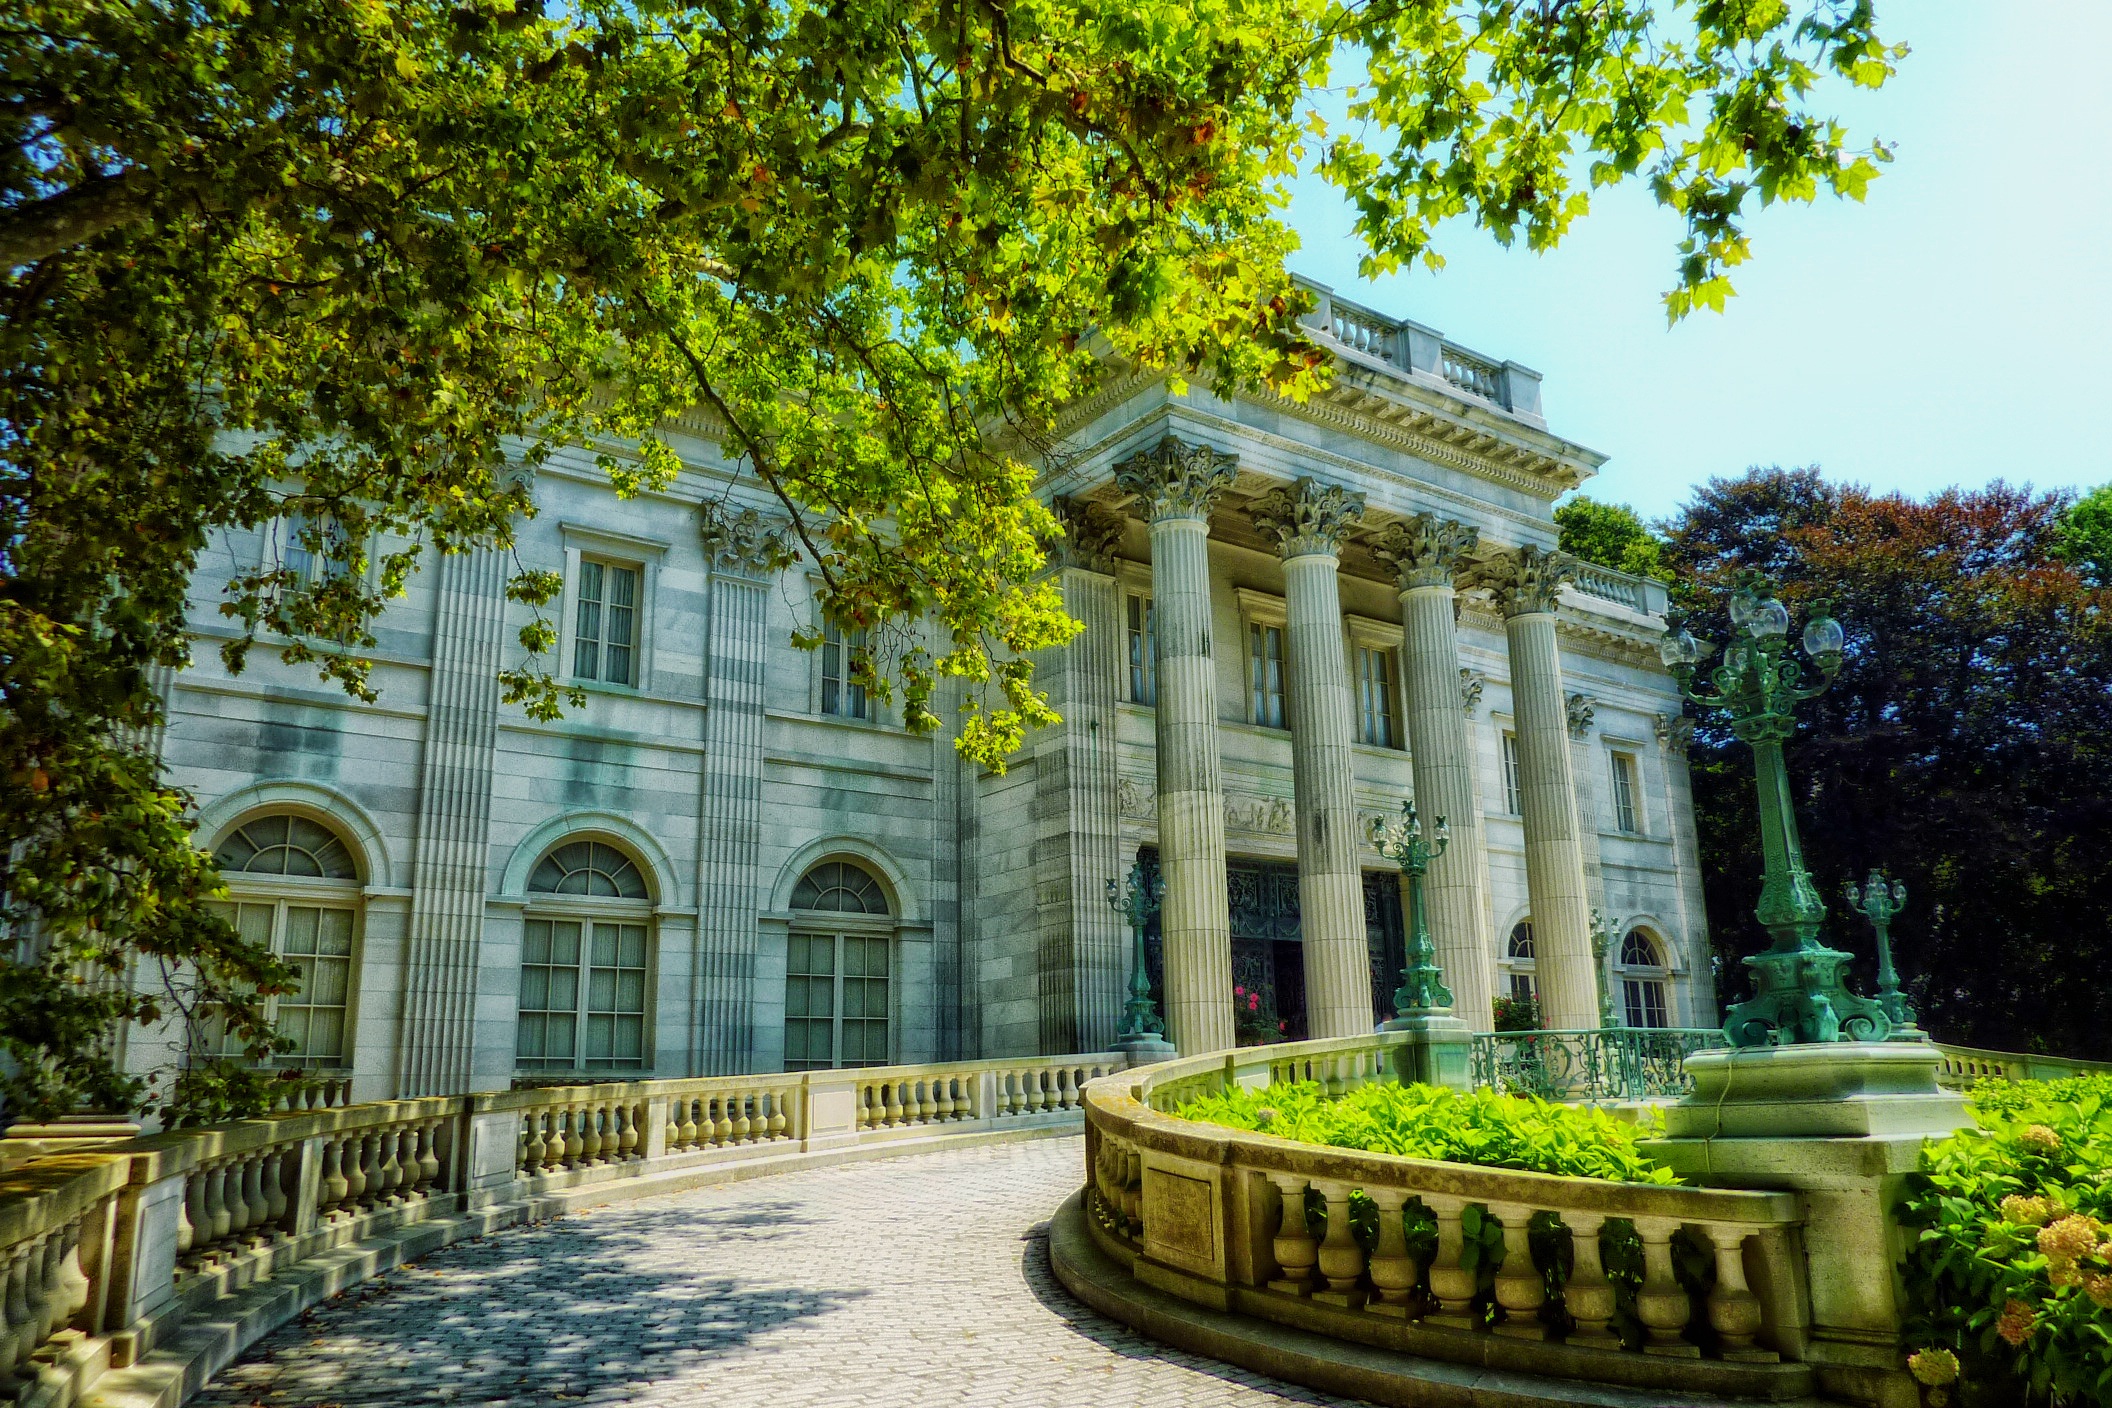
architecture, mansion, house, building, chateau, palace, home, plaza, landmark, historic, garden, hdr, courtyard, columns, historical, estate, driveway, newport, real estate, stately home, rhode island, the marble house